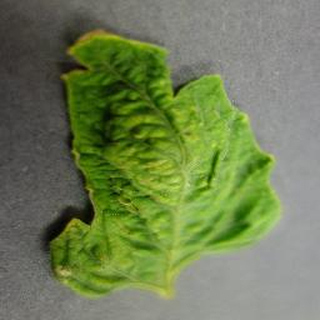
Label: tomato_yellow_leaf_curl_virus